Carl Reiner

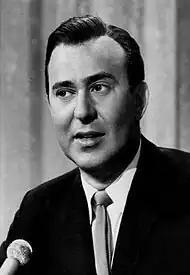
Reiner in 1964

Carl Reiner (March 20, 1922 – June 29, 2020) was an American actor, author, comedian, director and screenwriter whose career spanned seven decades. He was the recipient of many awards and honors, including 11 Primetime Emmy Awards, a Grammy Award, and the Mark Twain Prize for American Humor. He was inducted into the Television Hall of Fame in 1999.